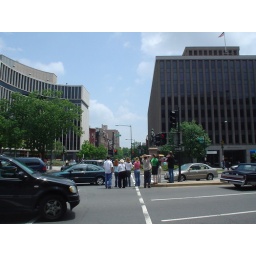
Hey look! We can cross the street by ourselves!